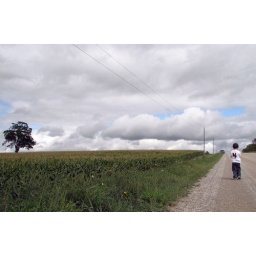
logan and i took a drive to get some shots of the lone tree in the field